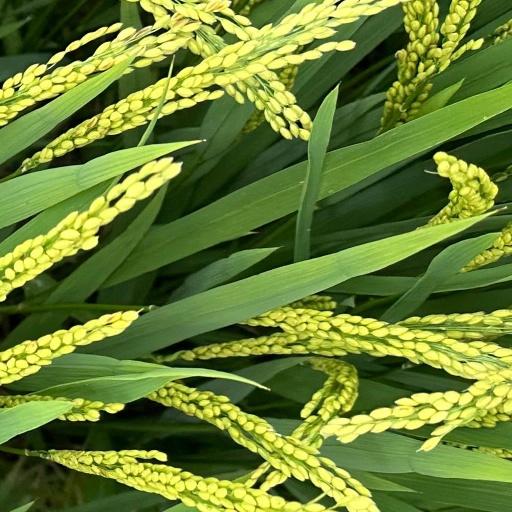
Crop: rice